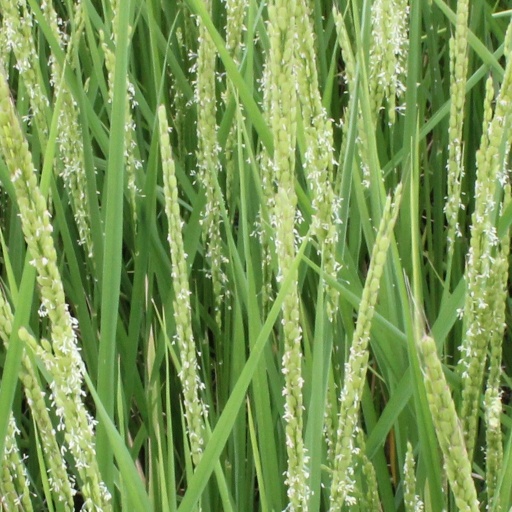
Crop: rice